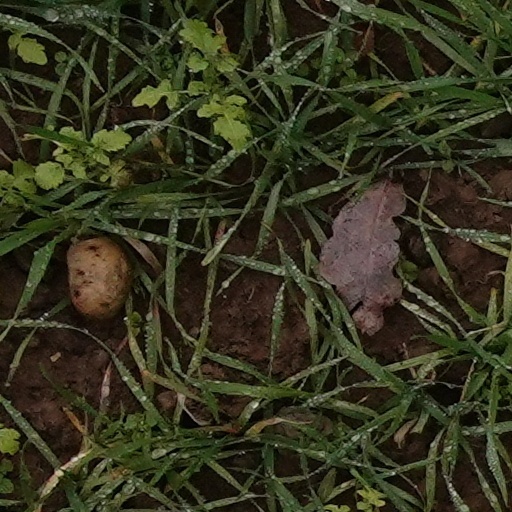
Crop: wheat